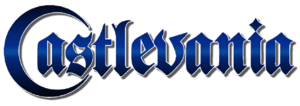
Castlevania, connu au Japon sous le nom Akumajō Dracula, est une série de jeux vidéo éditée par Konami, débutée en 1986 et qui a dépassé les vingt épisodes. Cette série est considérée comme l'une des plus importantes de l'histoire du jeu vidéo.